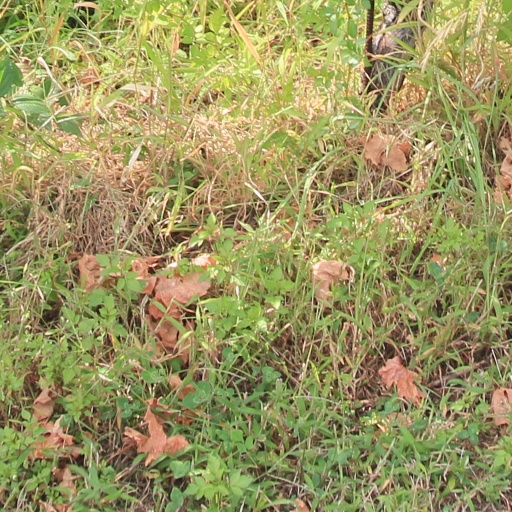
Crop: grape